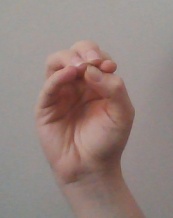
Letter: ha